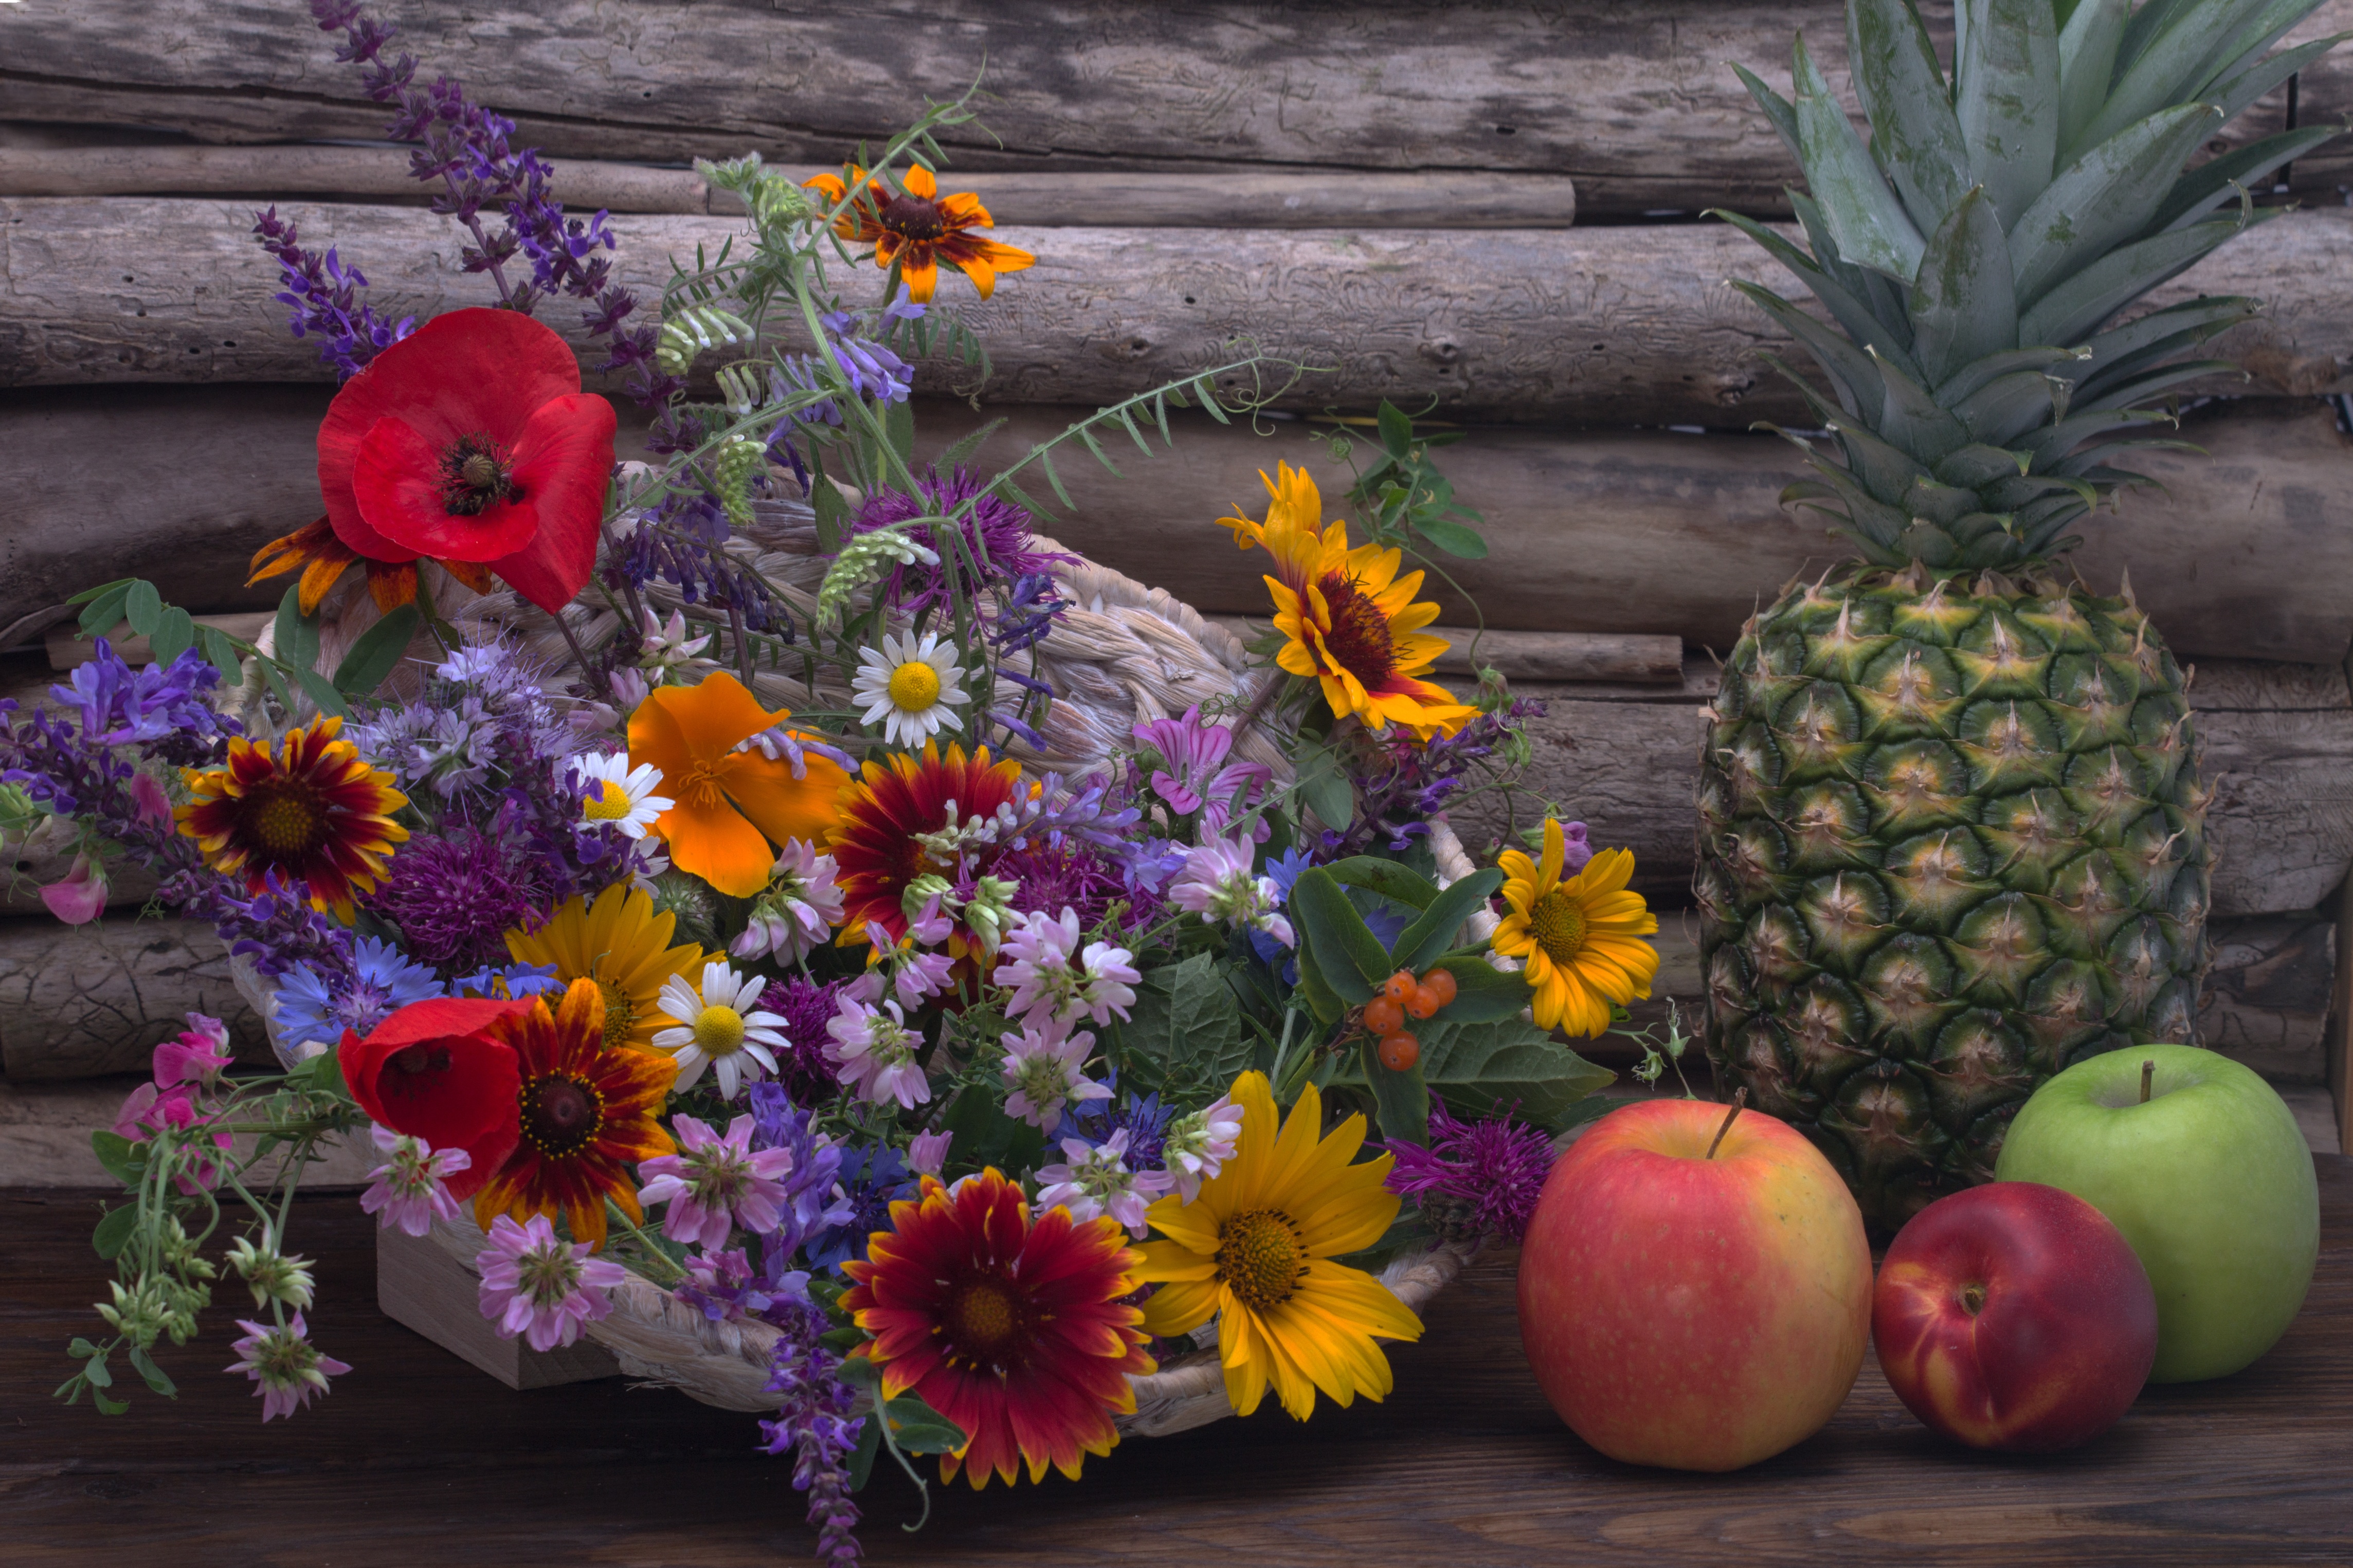
apple, plant, flower, bouquet, produce, botany, flora, still life, pineapple, painting, flowers, art, floristry, flowering plant, flower bouquet, floral design, annual plant, land plant, flower arranging